Four eleven forty-four

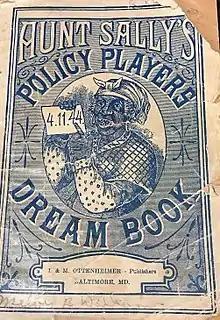
"Aunt Sally's Policy Players Dream Book" (1889)

"Four eleven forty-four", or ""'4-11-44""' is a phrase that has been used repeatedly in popular music and as a reference to numbers allegedly chosen by poor African Americans for the purpose of gambling on lotteries. It was a well-known phrase in the 19th and early 20th centuries in the United States.